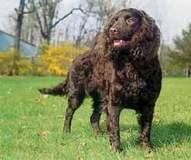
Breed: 202-n000028-curly_coated_retriever